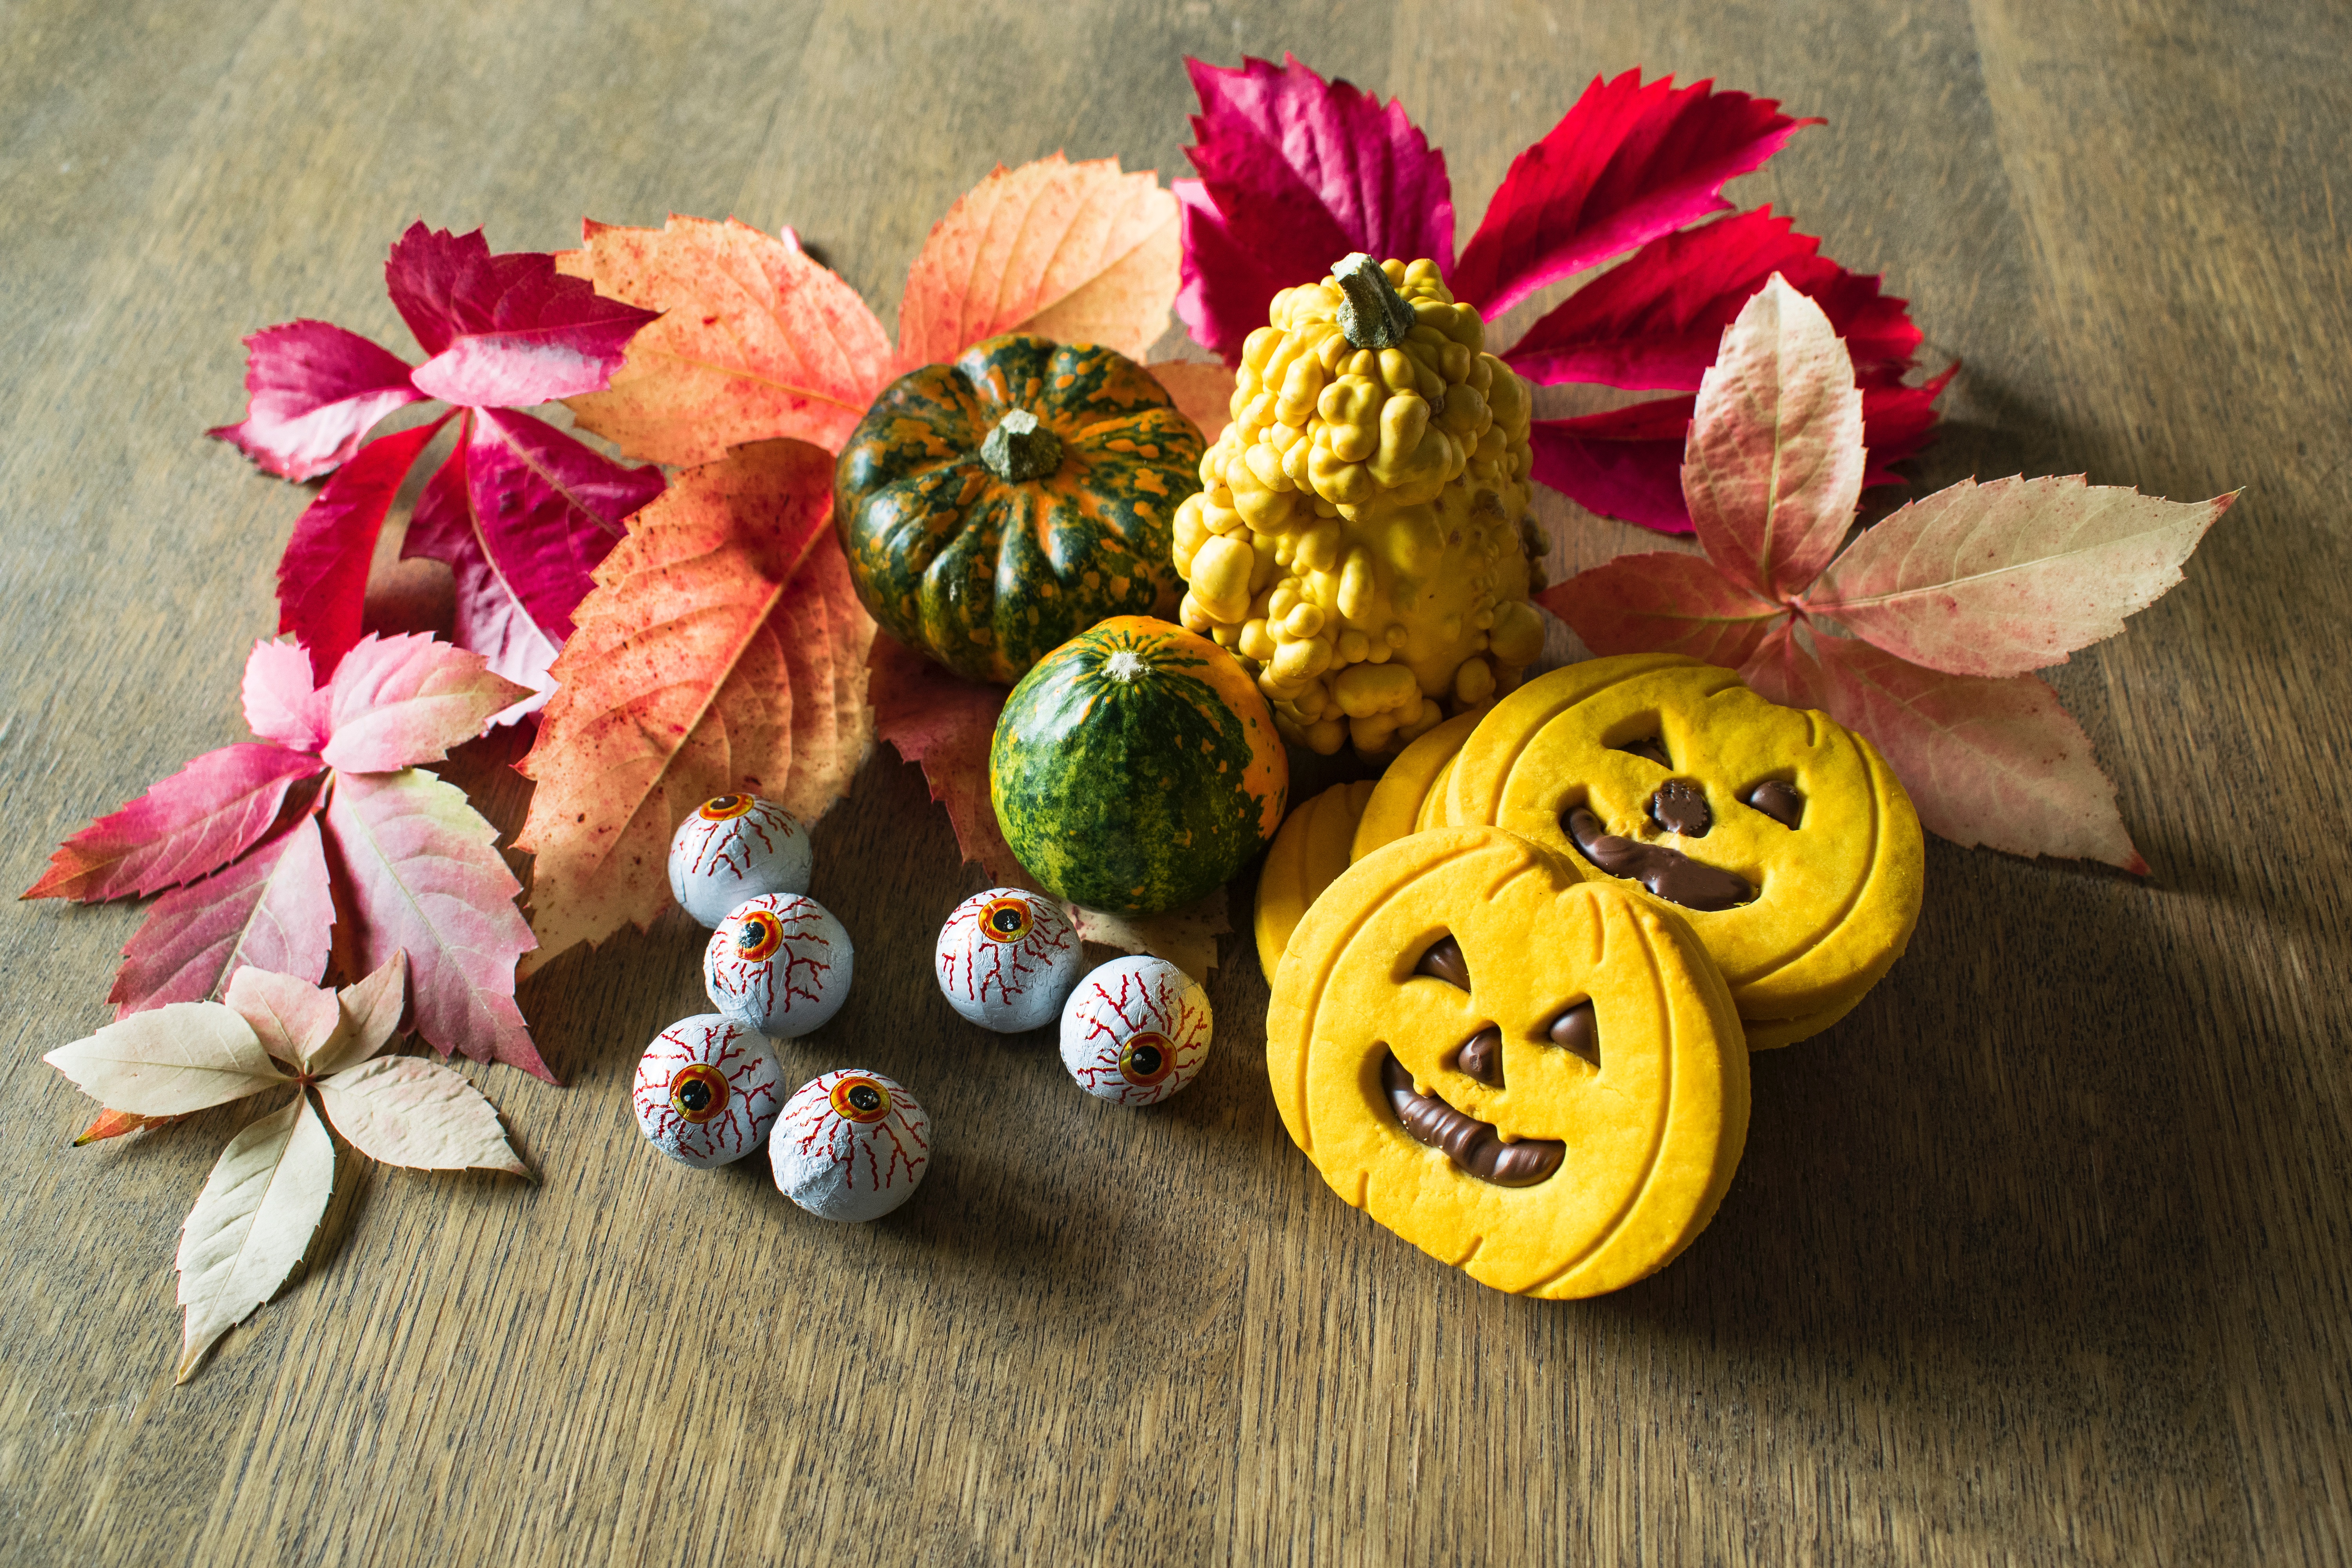
leaf, flower, food, produce, autumn, yellow, art, floristry